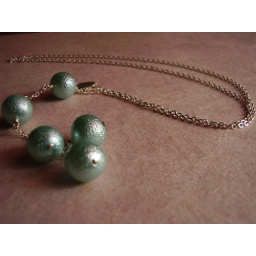
A beautiful mint green pearl in silver plated chain with lobster claw lock.